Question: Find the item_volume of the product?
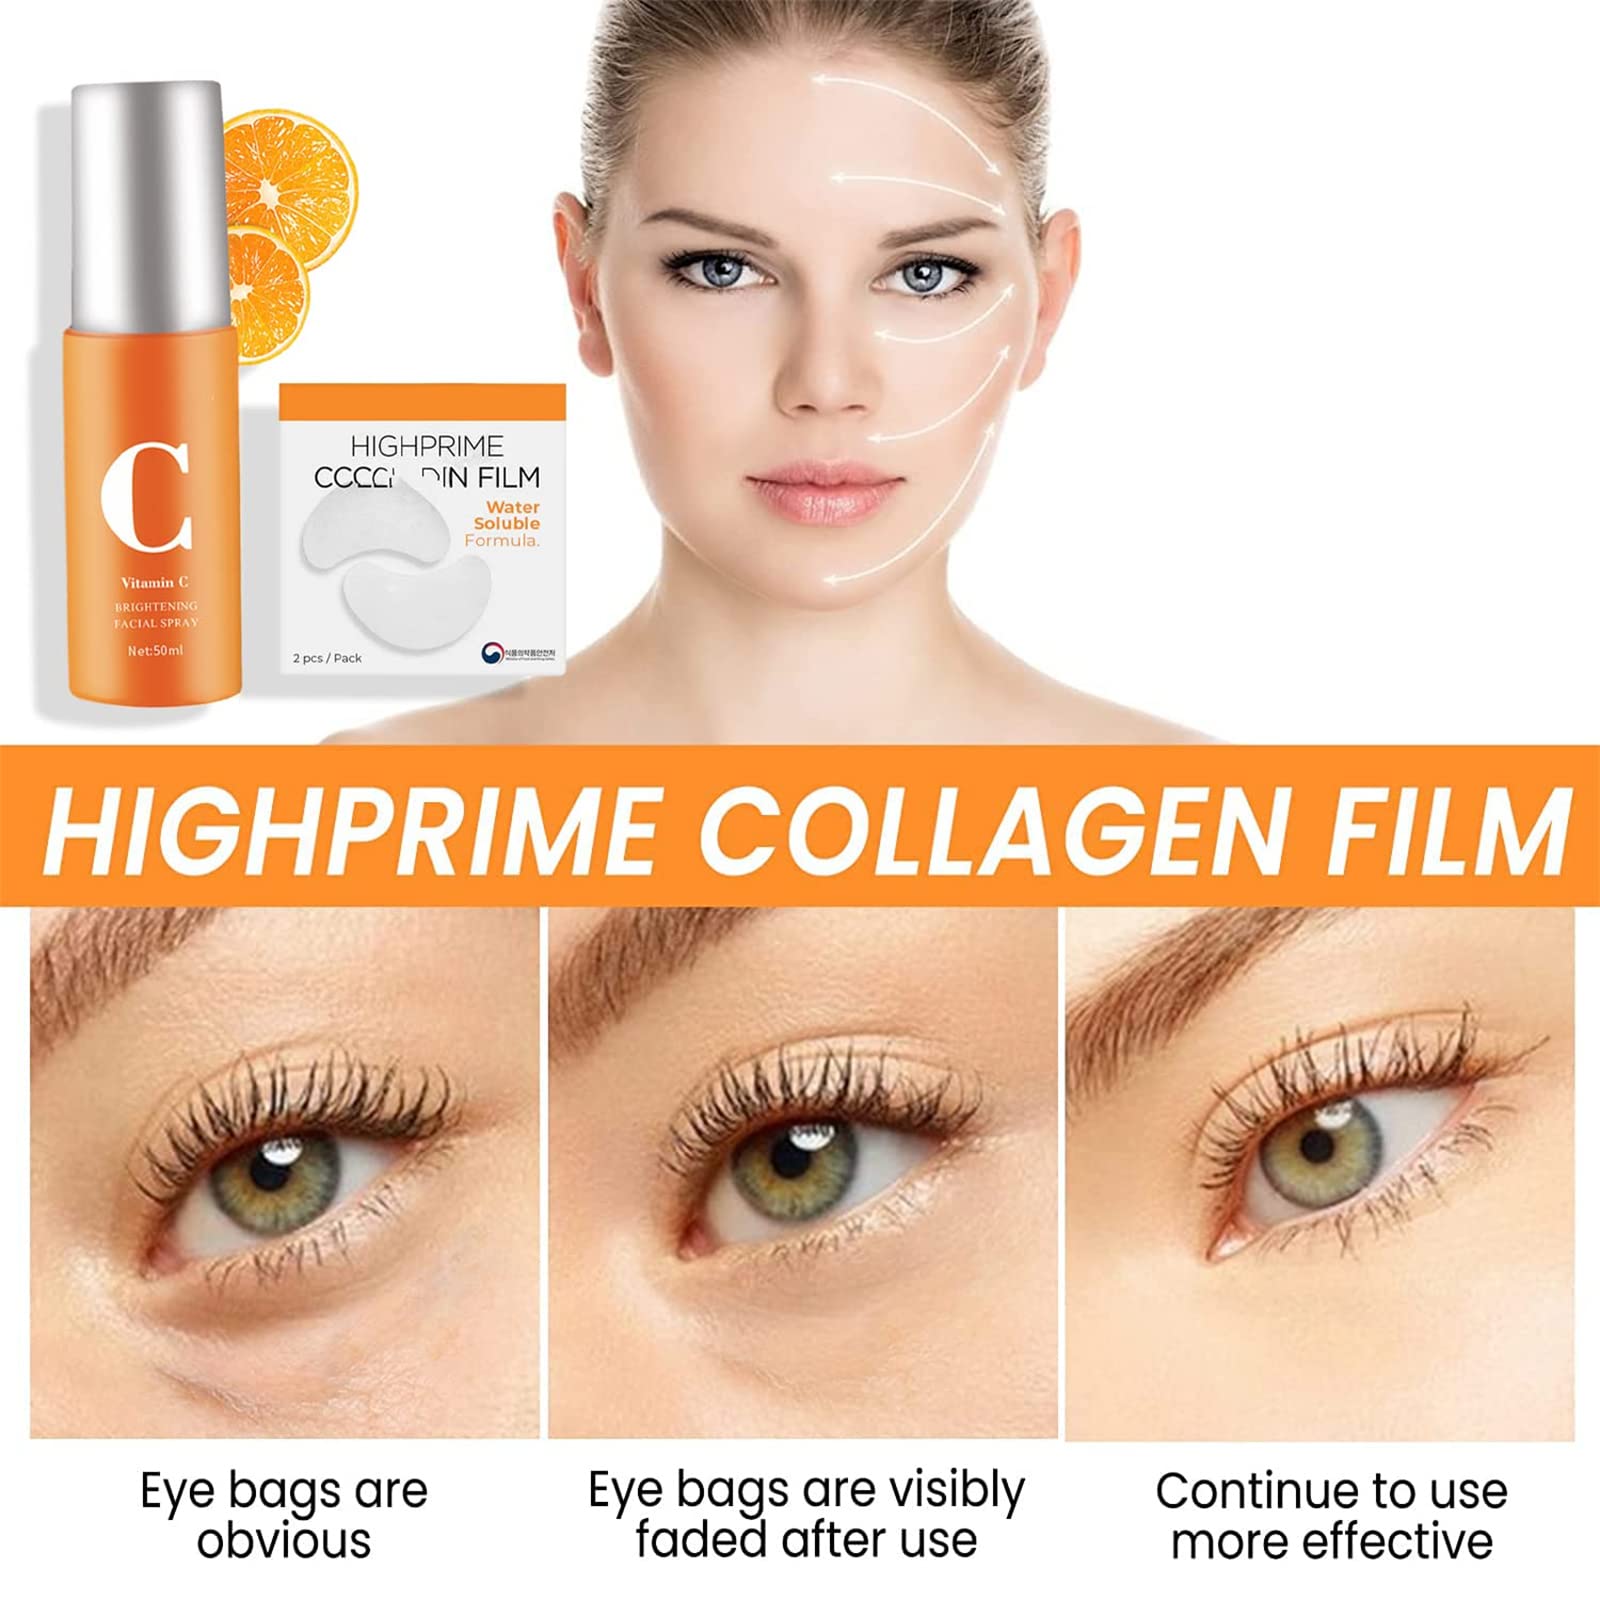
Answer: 50.0 millilitre